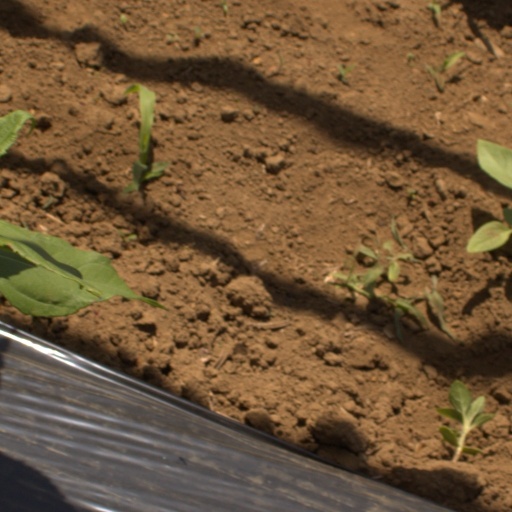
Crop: Jerusalem artichoke